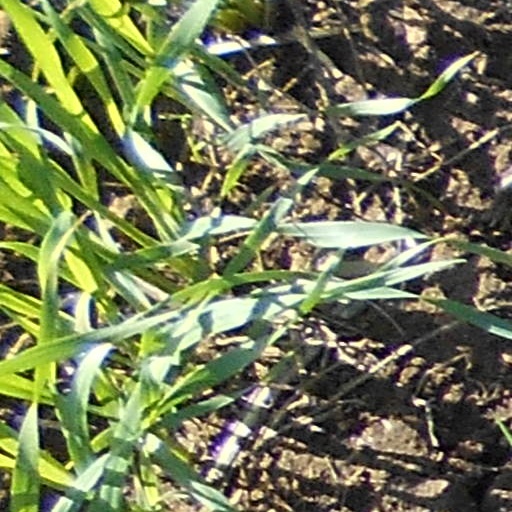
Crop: wheat